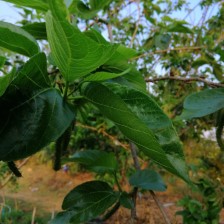
Variety: TaiwanMeacho